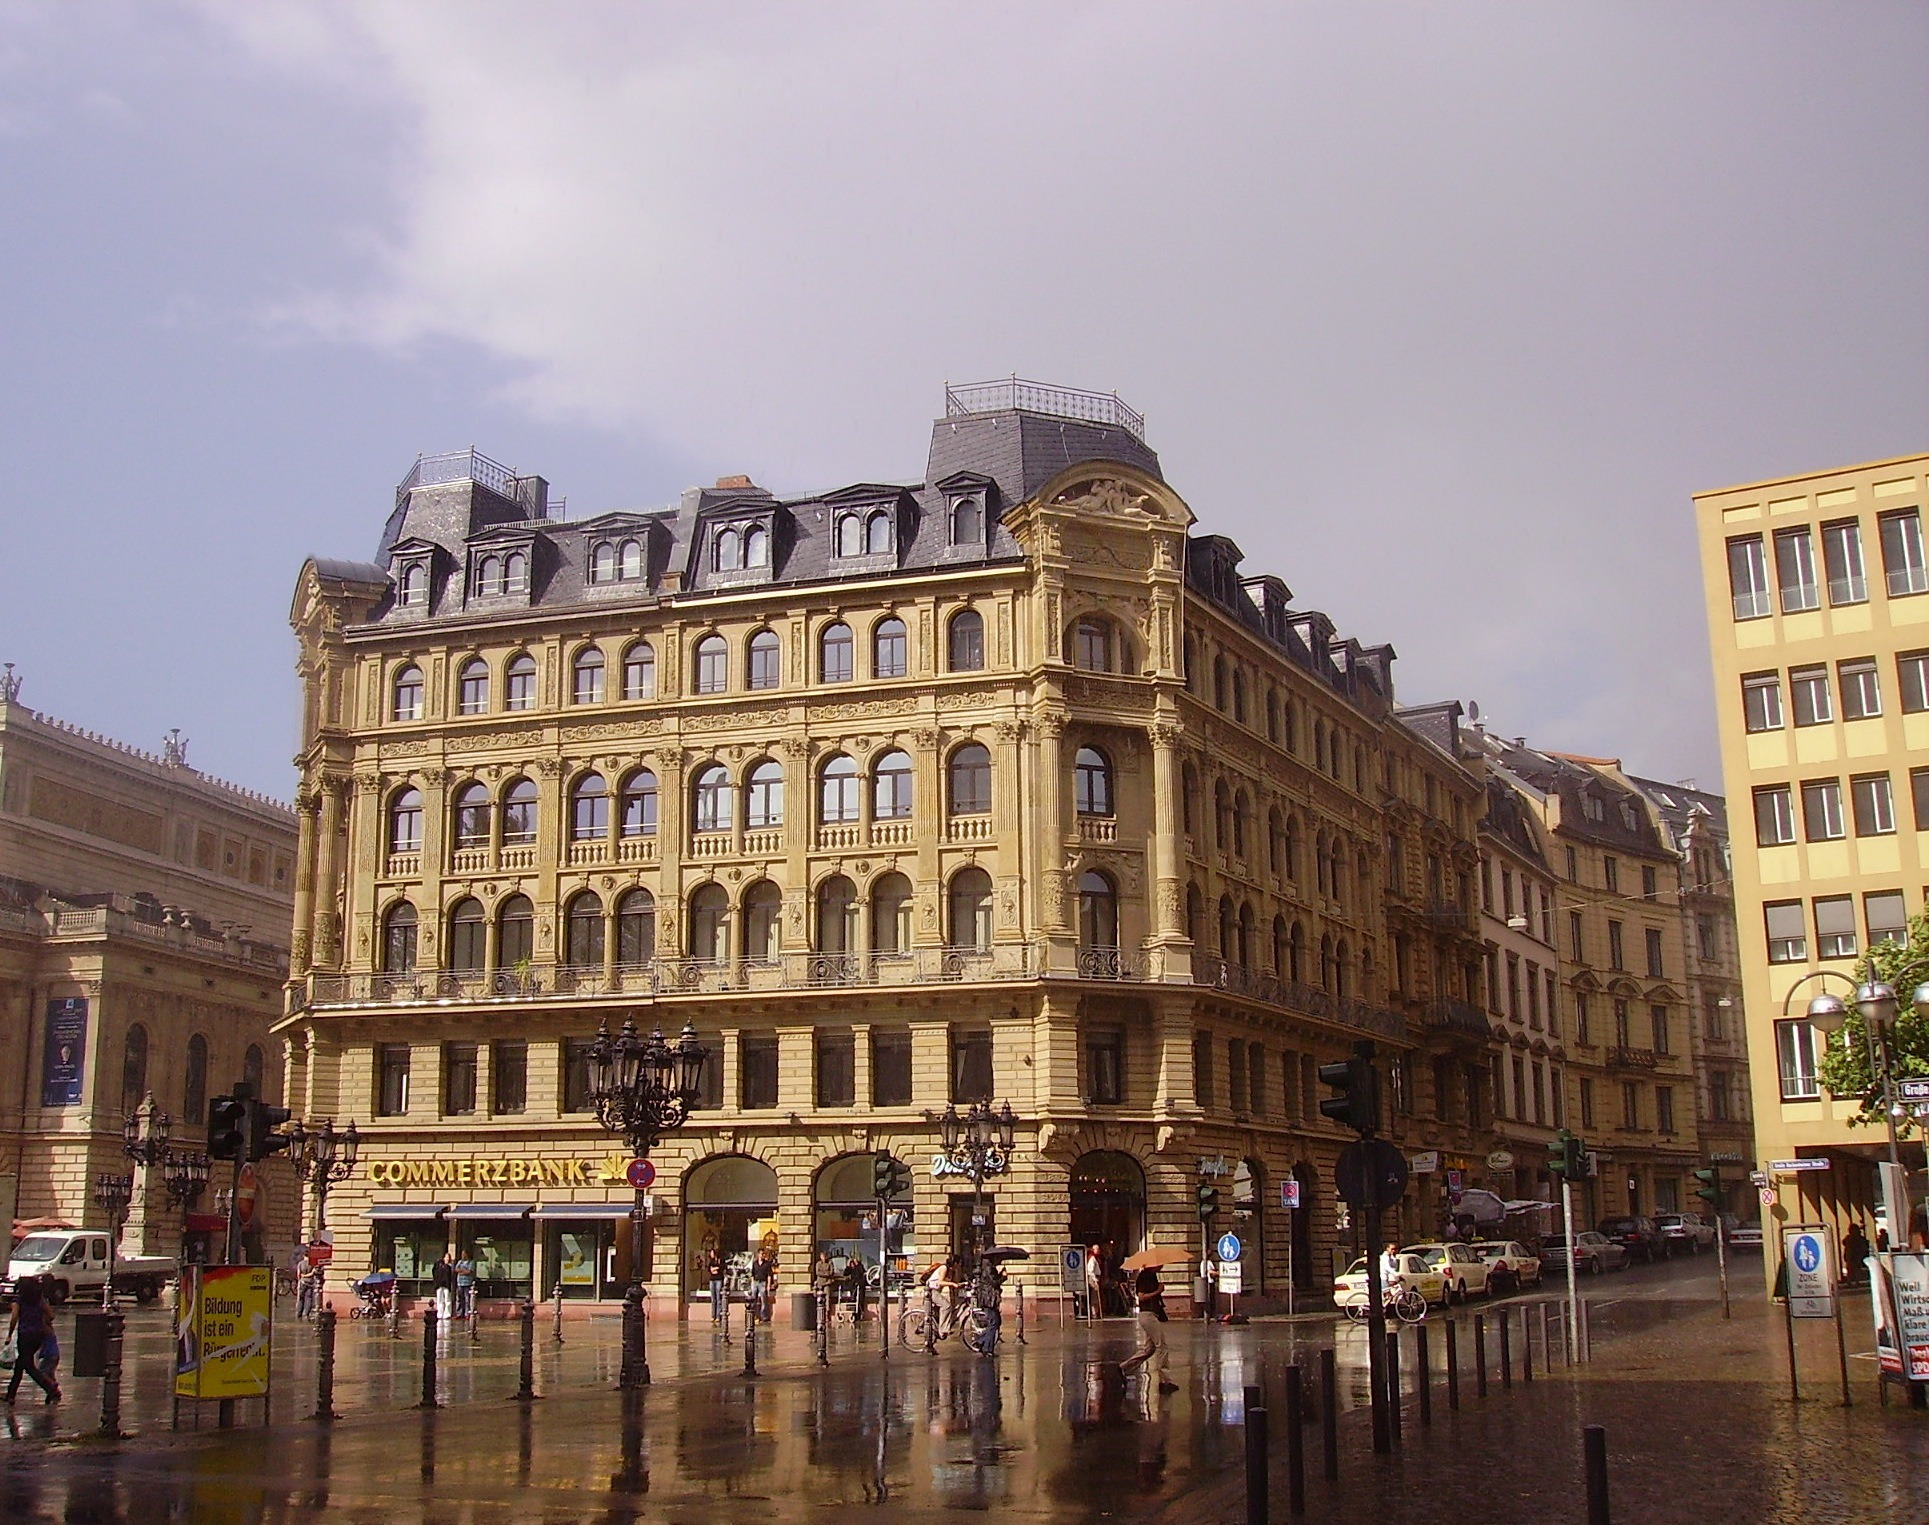
water, architecture, people, sky, street, town, wet, palace, city, urban, cityscape, downtown, plaza, landmark, facade, tourism, waterway, structures, outside, clouds, buildings, reflections, germany, town square, frankfurt, vehicles, cities, ancient rome, urban area, ancient history, geographical feature, human settlement